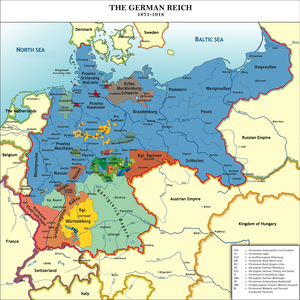
Tysklands samling 1871
Det tyske kejserrige 1871-1918 med det altdominerende Preussen i blå
Tysklands samling 1871 var den formelle samling af en række større og mindre stater, primært tysktalende, til én nationalstat, som fandt sted den 18. januar 1871 ved udråbelsen af det Tyske kejserrige i Versailles, under ledelse af den preussiske kong Wilhelm 1.